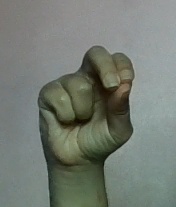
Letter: gaaf